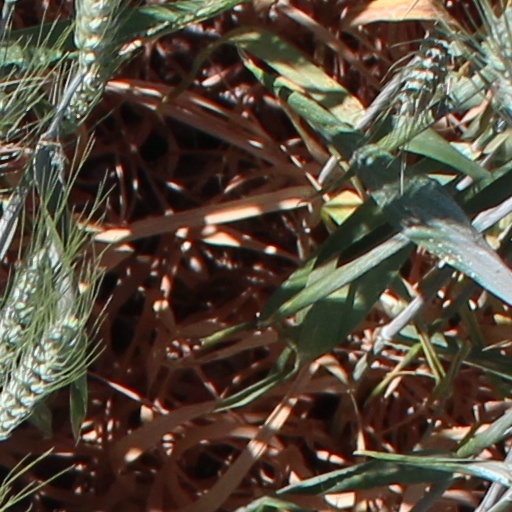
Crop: wheat